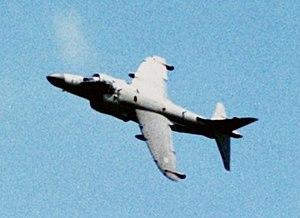
Le Hawker Siddeley Harrier est un avion d'attaque au sol britannique apparu dans la seconde moitié des années 1960. Utilisé par plusieurs pays, il a été construit à environ 800 exemplaires et décliné en version navalisée capable de combat aérien, ainsi qu'en version avancée AV-8B Harrier II issue d'une collaboration américano-britannique.